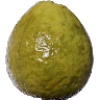
Label: Guava 1